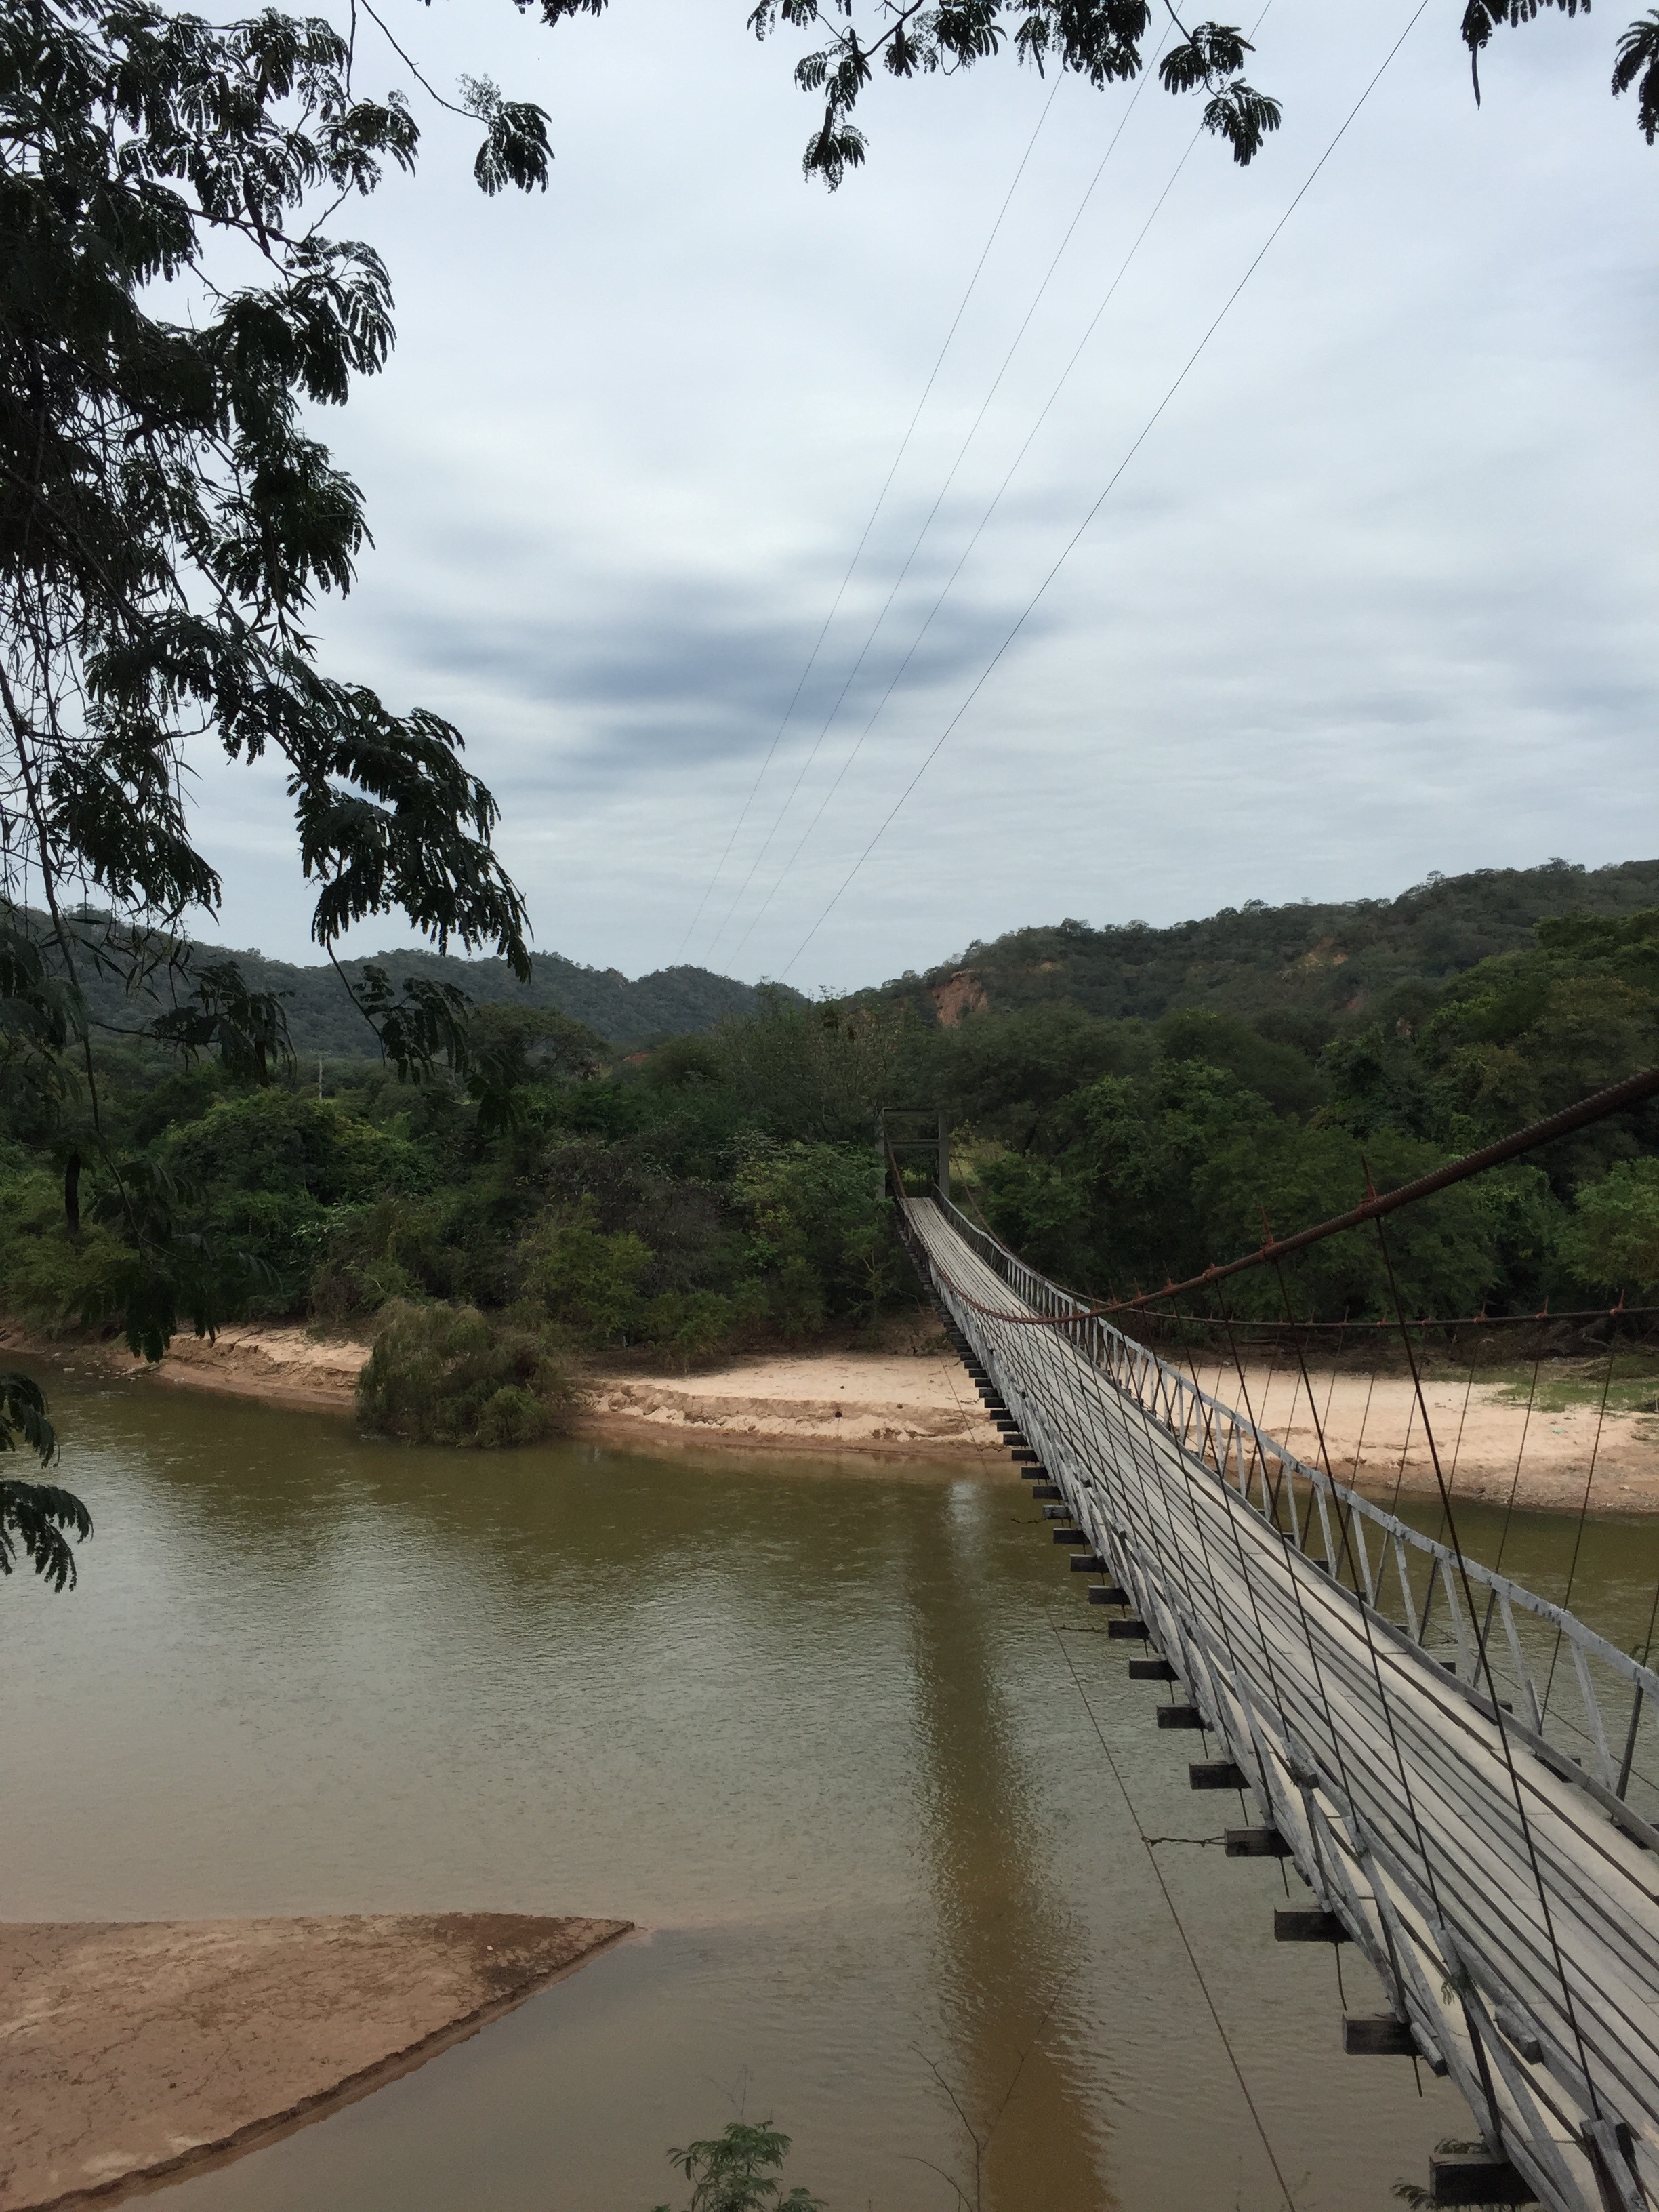
sea, water, path, outdoor, pedestrian, architecture, bridge, lake, adventure, river, travel, suspension, reservoir, hanging, sandbar, waterway, body of water, wooden, footbridge